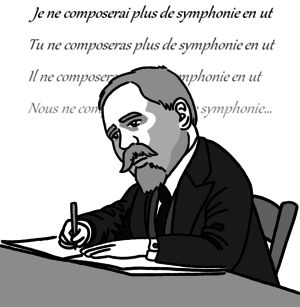
Le Lexicon of Musical Invective est un ouvrage musicologique américain de Nicolas Slonimsky paru en 1953, revu et augmenté en 1965. Il se présente comme une anthologie de critiques négatives adressées à des œuvres de musique classique reconnues par la suite comme des chefs-d'œuvre, et à des compositeurs considérés comme des maîtres, depuis Beethoven jusqu'à Varèse.